James Blenk

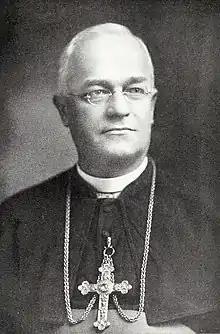

James Hubert Herbert Blenk, S.M. (July 28, 1856 – April 20, 1917) was a German American prelate of the Roman Catholic Church who served as Bishop of Puerto Rico (1899–1906) and Archbishop of New Orleans (1906–1917).